Bath Spa railway station

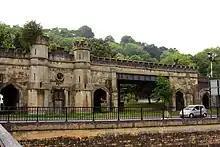
North side of the viaduct

The eastern bridge is a elliptical stone arch, with a smaller circular arch either side. It was repaired in brick in 1927. Although not referred to as such, it is a skew bridge, crossing the river at about 45 degrees; it "embodies Brunel's ability to find elegant architectural solutions to engineering challenges."